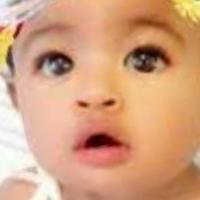
Age group: age 01-10